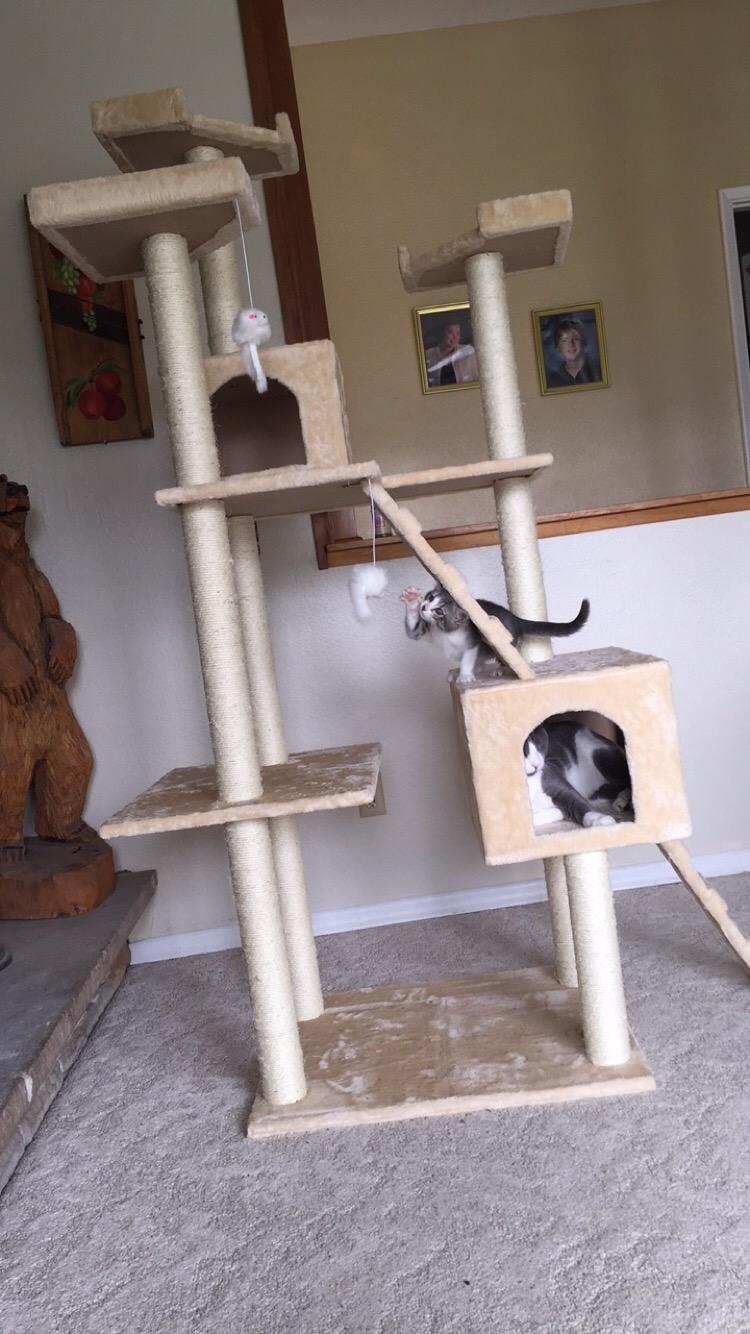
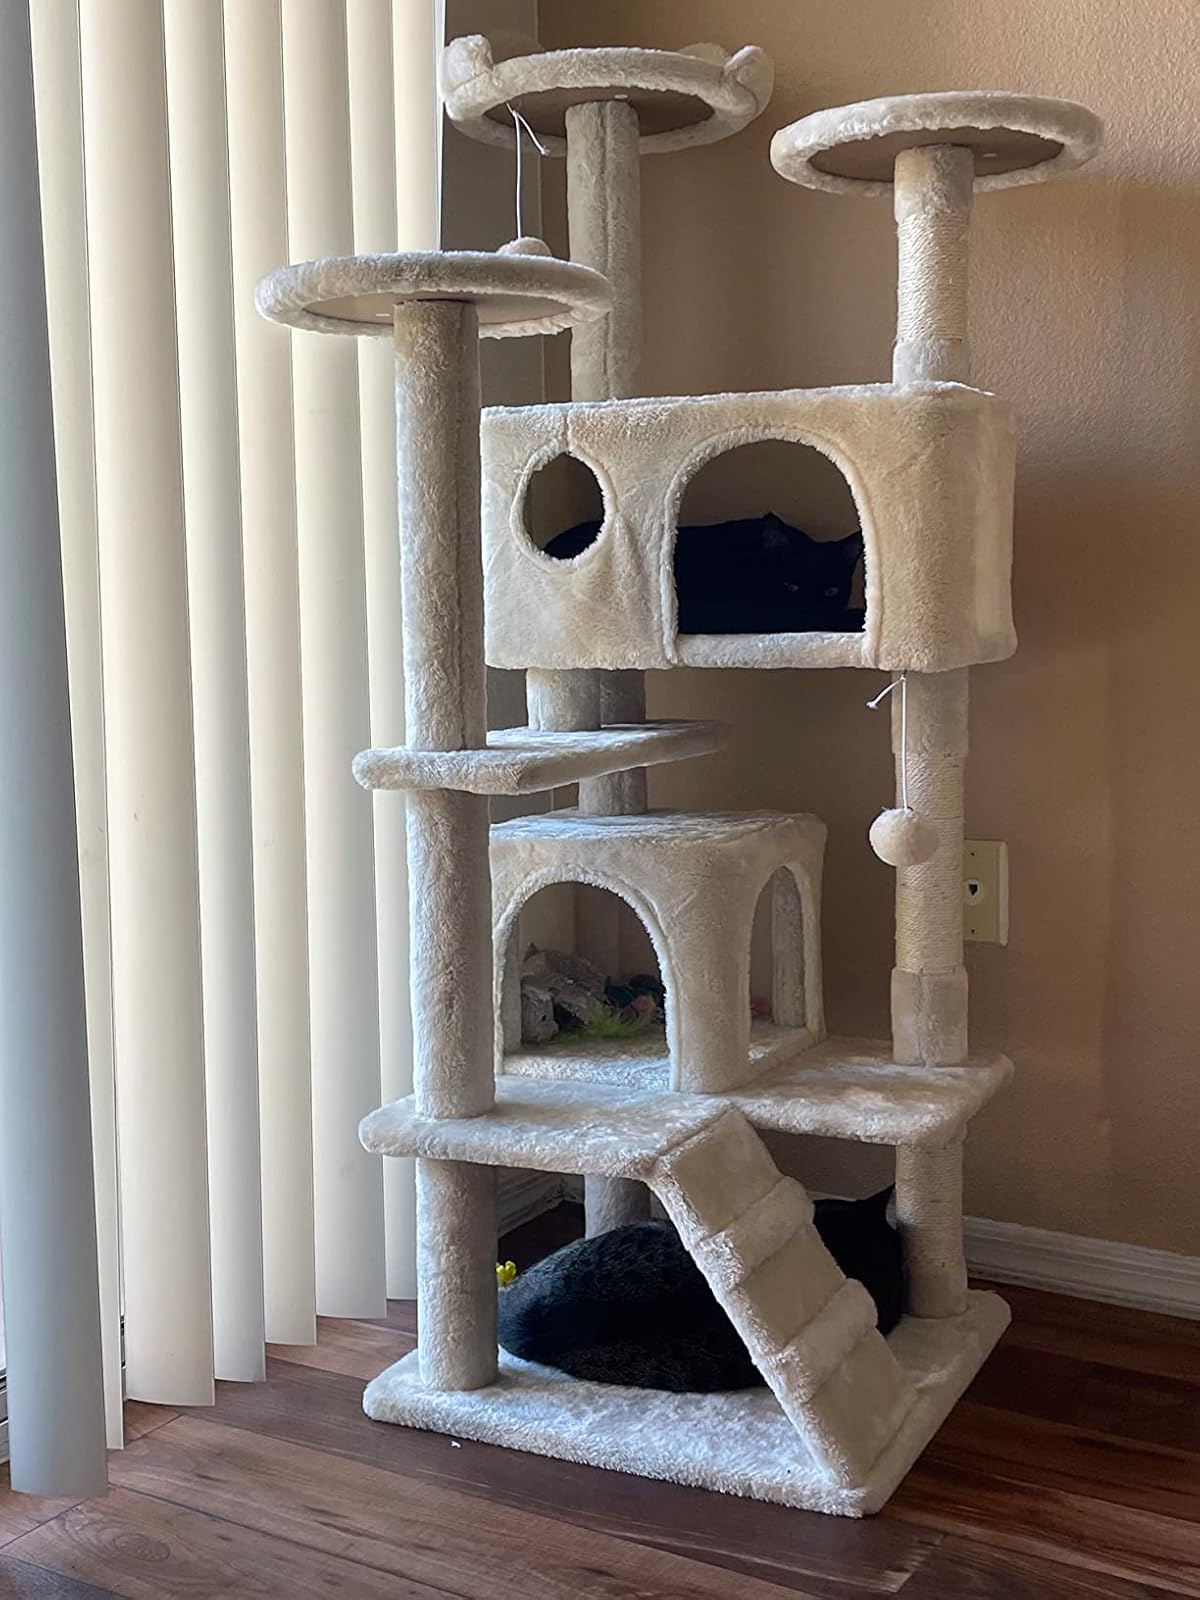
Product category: items_cat tree
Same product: no